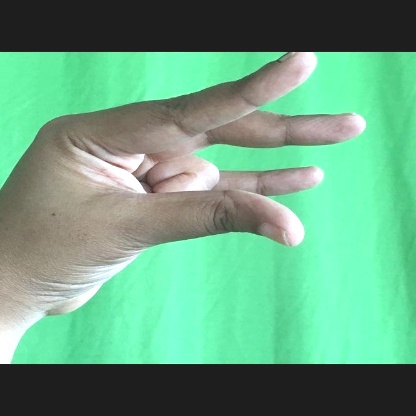
Mudra: Kangulam